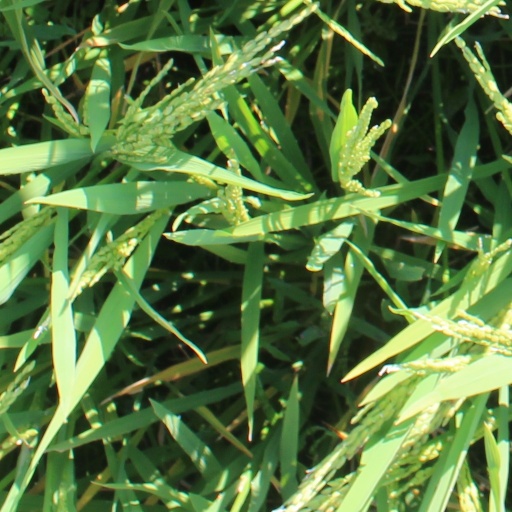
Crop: rice